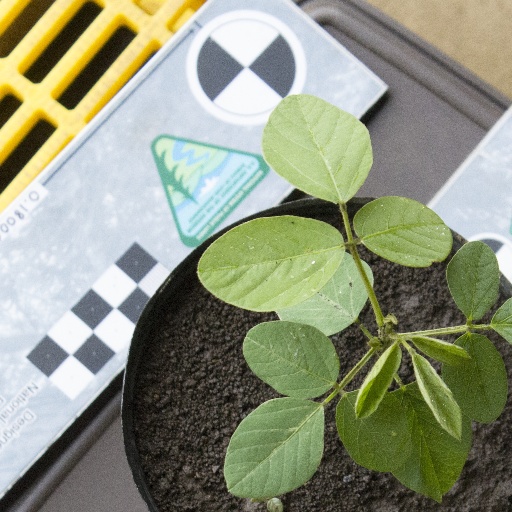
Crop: soybean